1971 Hardie-Ferodo 500

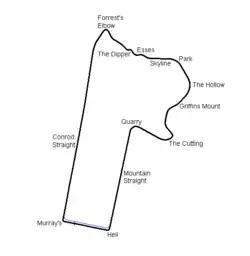
Layout of the Mount Panorama Circuit (1938-1986)

The 1971 Hardie-Ferodo 500 was a motor race held on 3 October 1971 at the Mount Panorama Circuit just outside Bathurst in New South Wales, Australia. It was open to production vehicles competing in showroom condition, with the field divided into five classes based on the purchase price of the vehicle in Australian dollars. Although an outright winner was officially recognised, all other official awards were for class results only. The race was the 12th in a sequence of annual "Bathurst 500" production car races dating back to the 1960 Armstrong 500. The outright winner was Allan Moffat driving a Ford XY Falcon GT-HO Phase III.